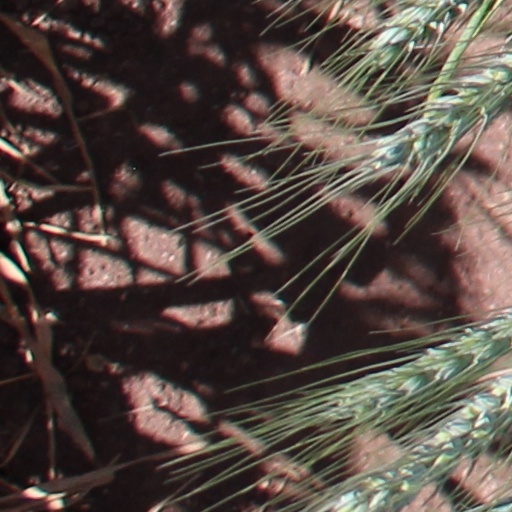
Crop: wheat